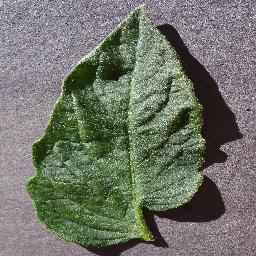
Label: Tomato___healthy